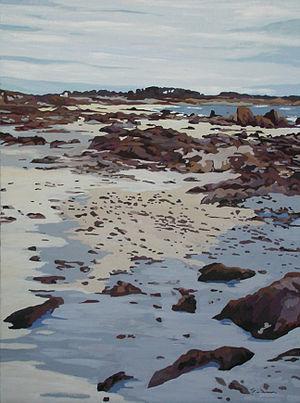
Jacques Godin, né en 1956 à Pont-l'Abbé dans le Finistère, est un peintre français, et créateur de vitraux.